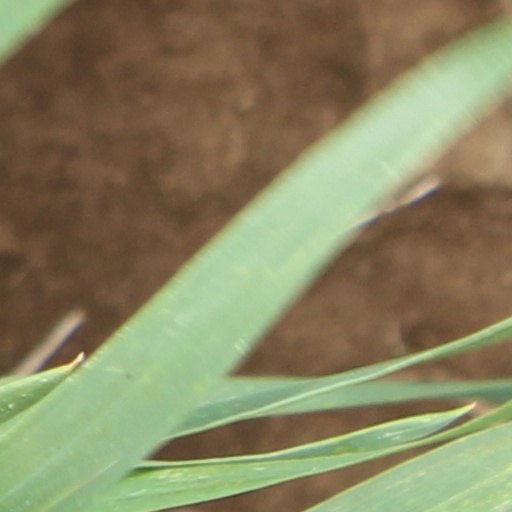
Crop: wheat